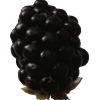
Label: blackberry